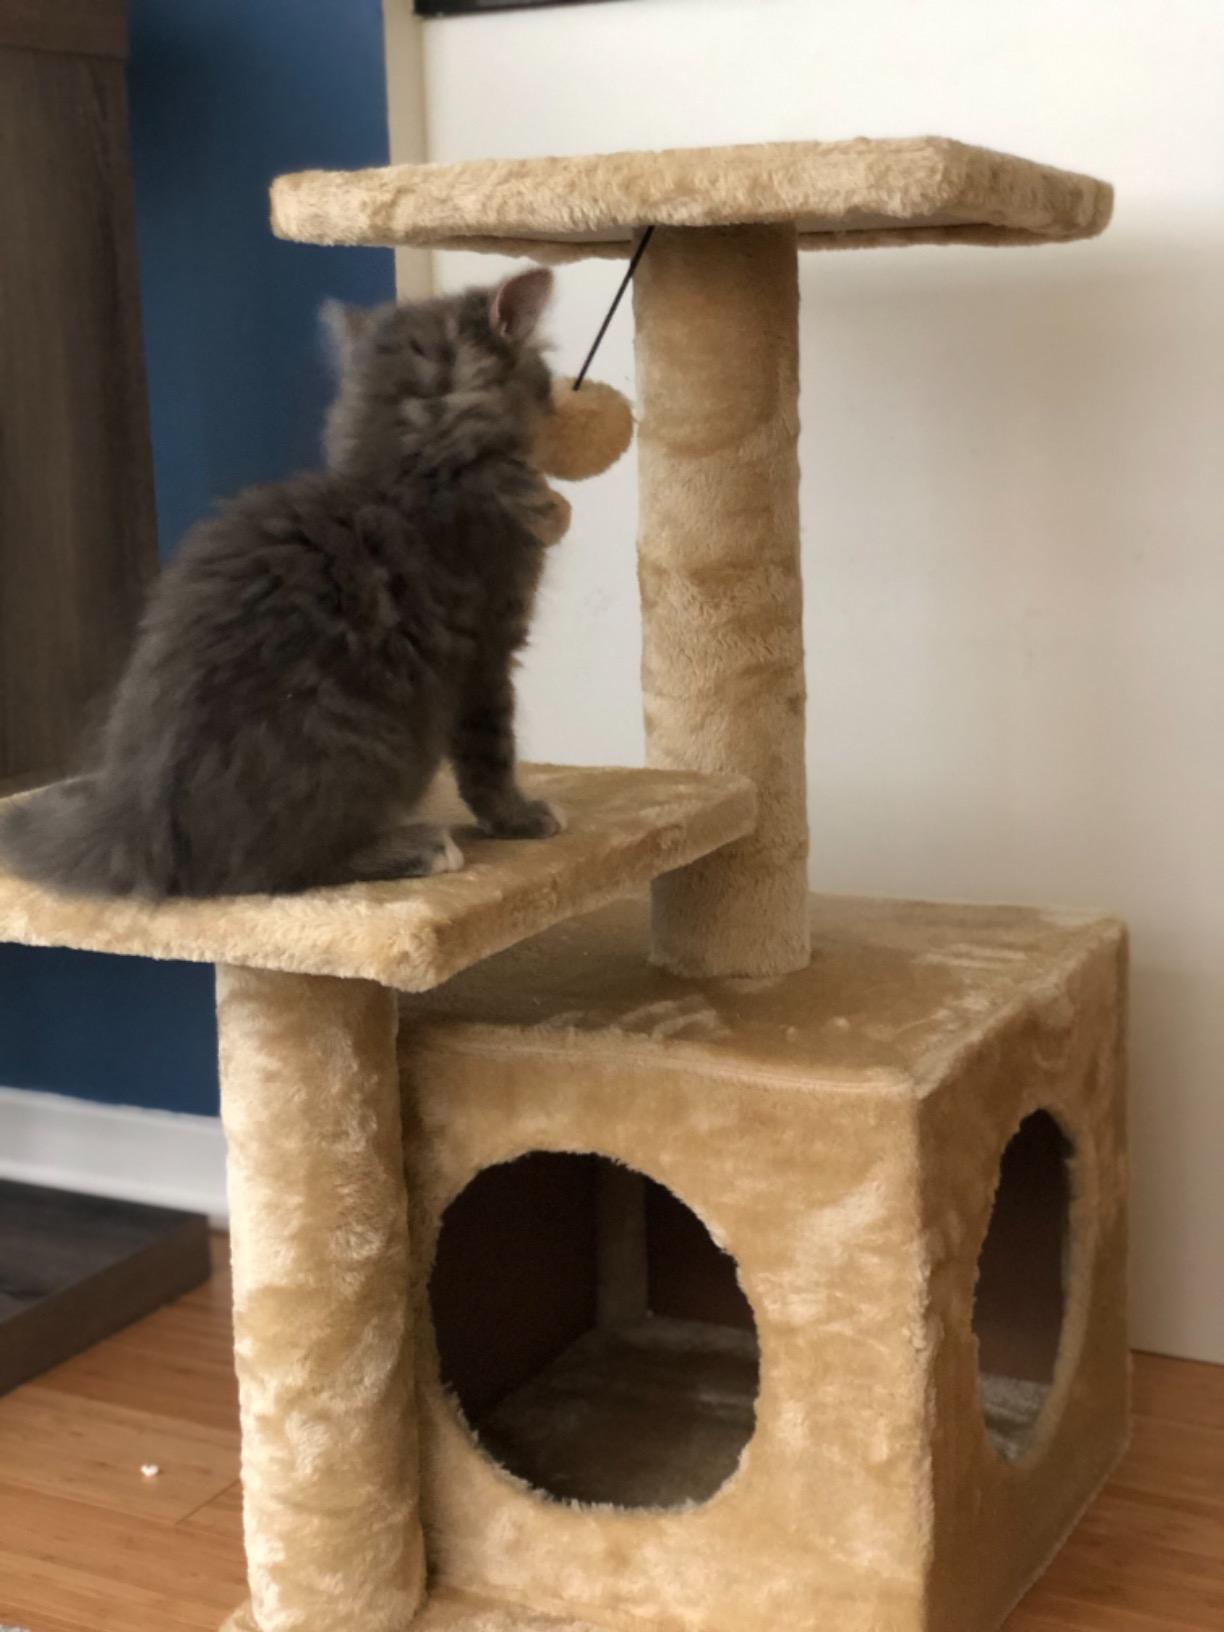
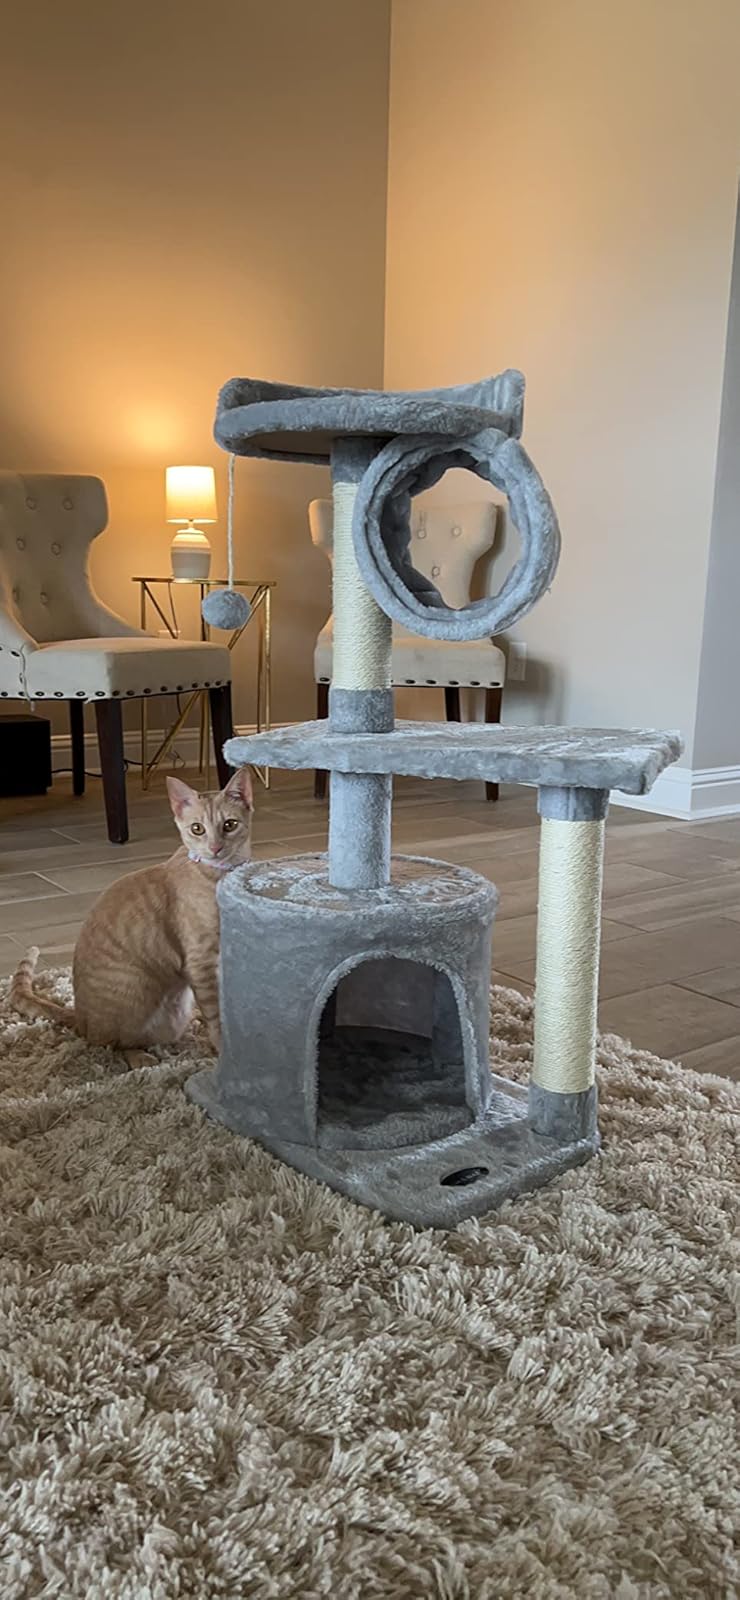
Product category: items_cat tree
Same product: no